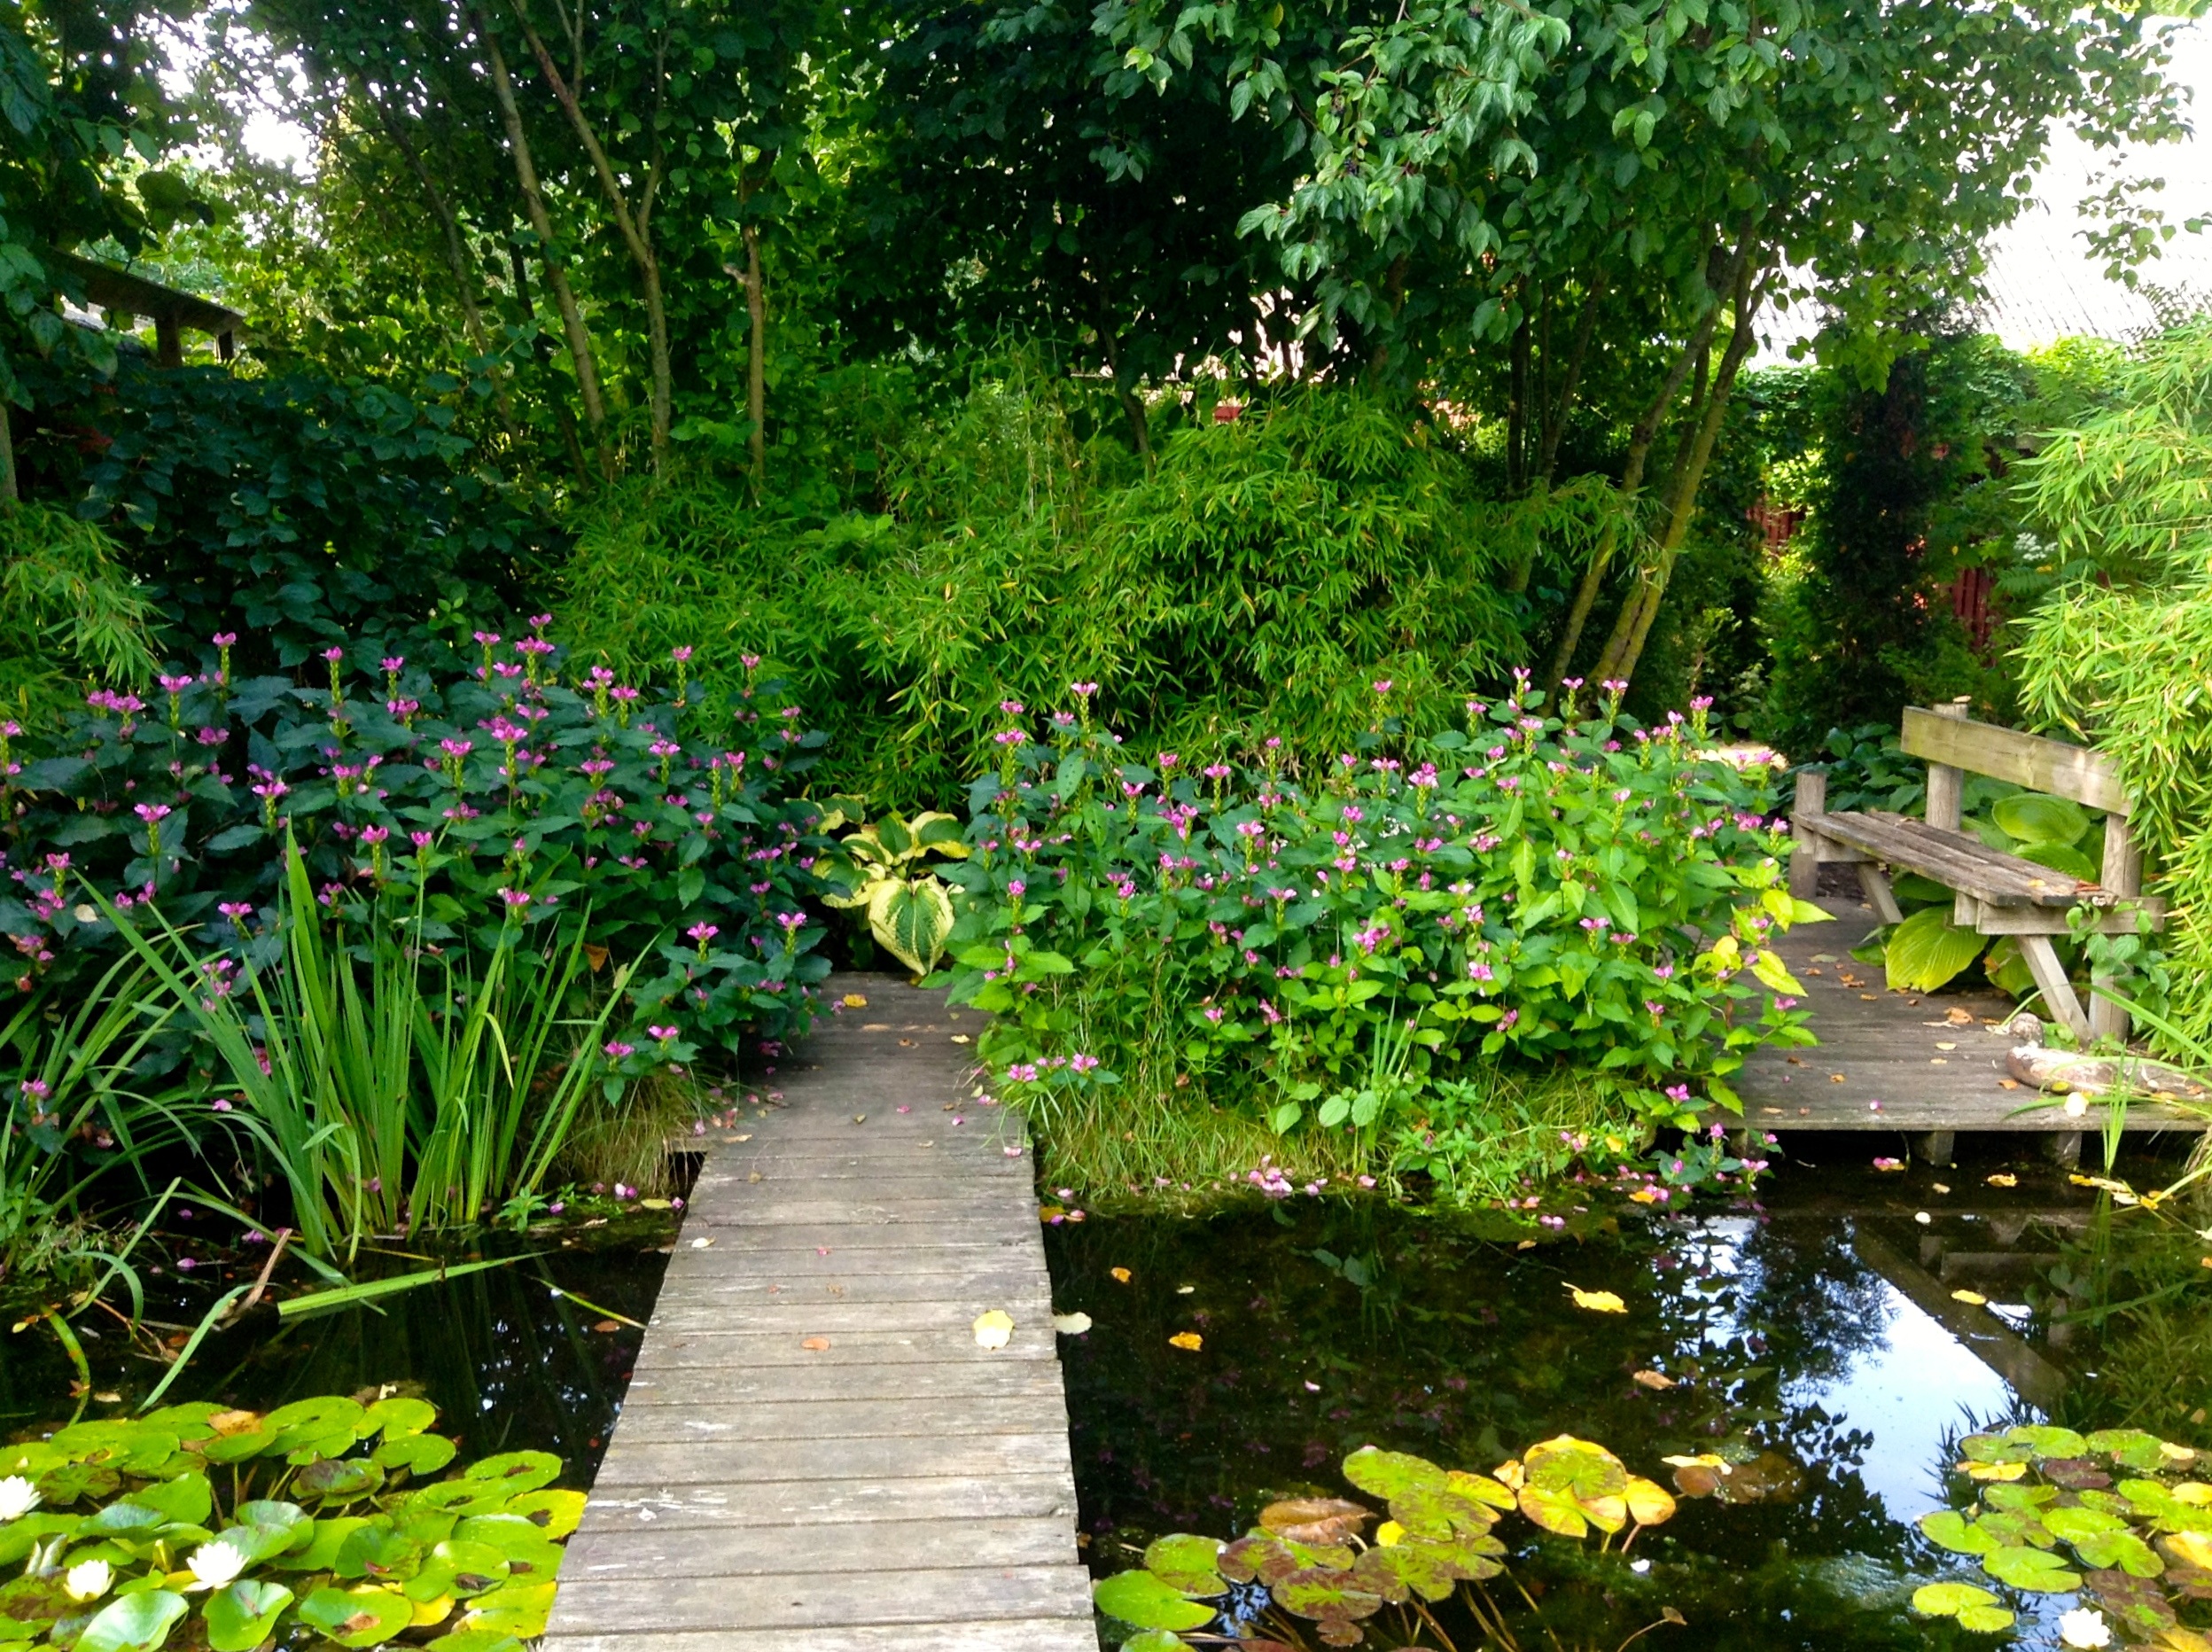
water, lawn, flower, walkway, pond, stream, green, backyard, dust, botany, garden, vegetation, shrub, botanical garden, woodland, yard, water lilies, watercourse, fish pond, landscape architect